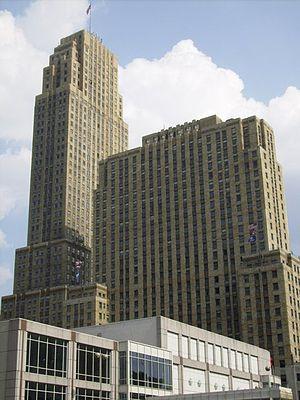
Le Hilton Cincinnati Netherland Plaza est un gratte-ciel de 113 mètres de hauteur construit à Cincinnati dans l'Ohio aux États-Unis en 1931 dans un style Art déco. C'est le plus haut hôtel de l'agglomération de Cincinnati. Il comprend 631 chambres.